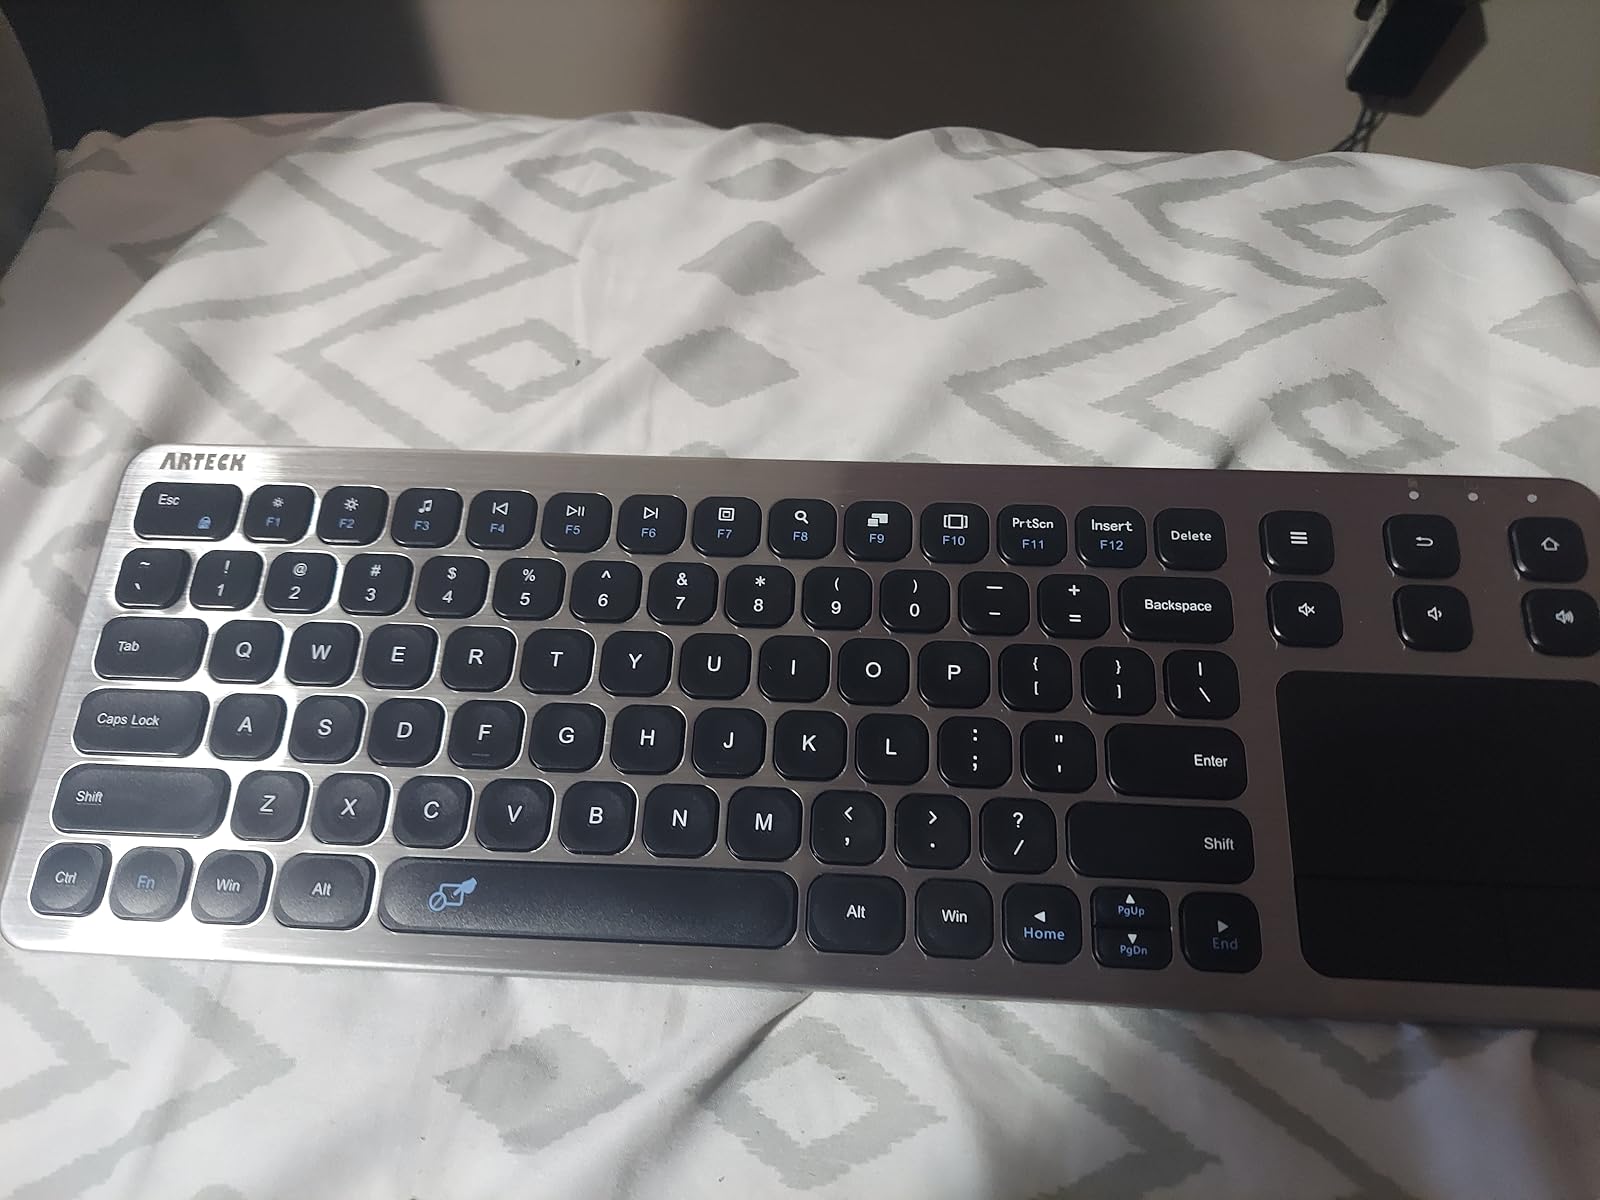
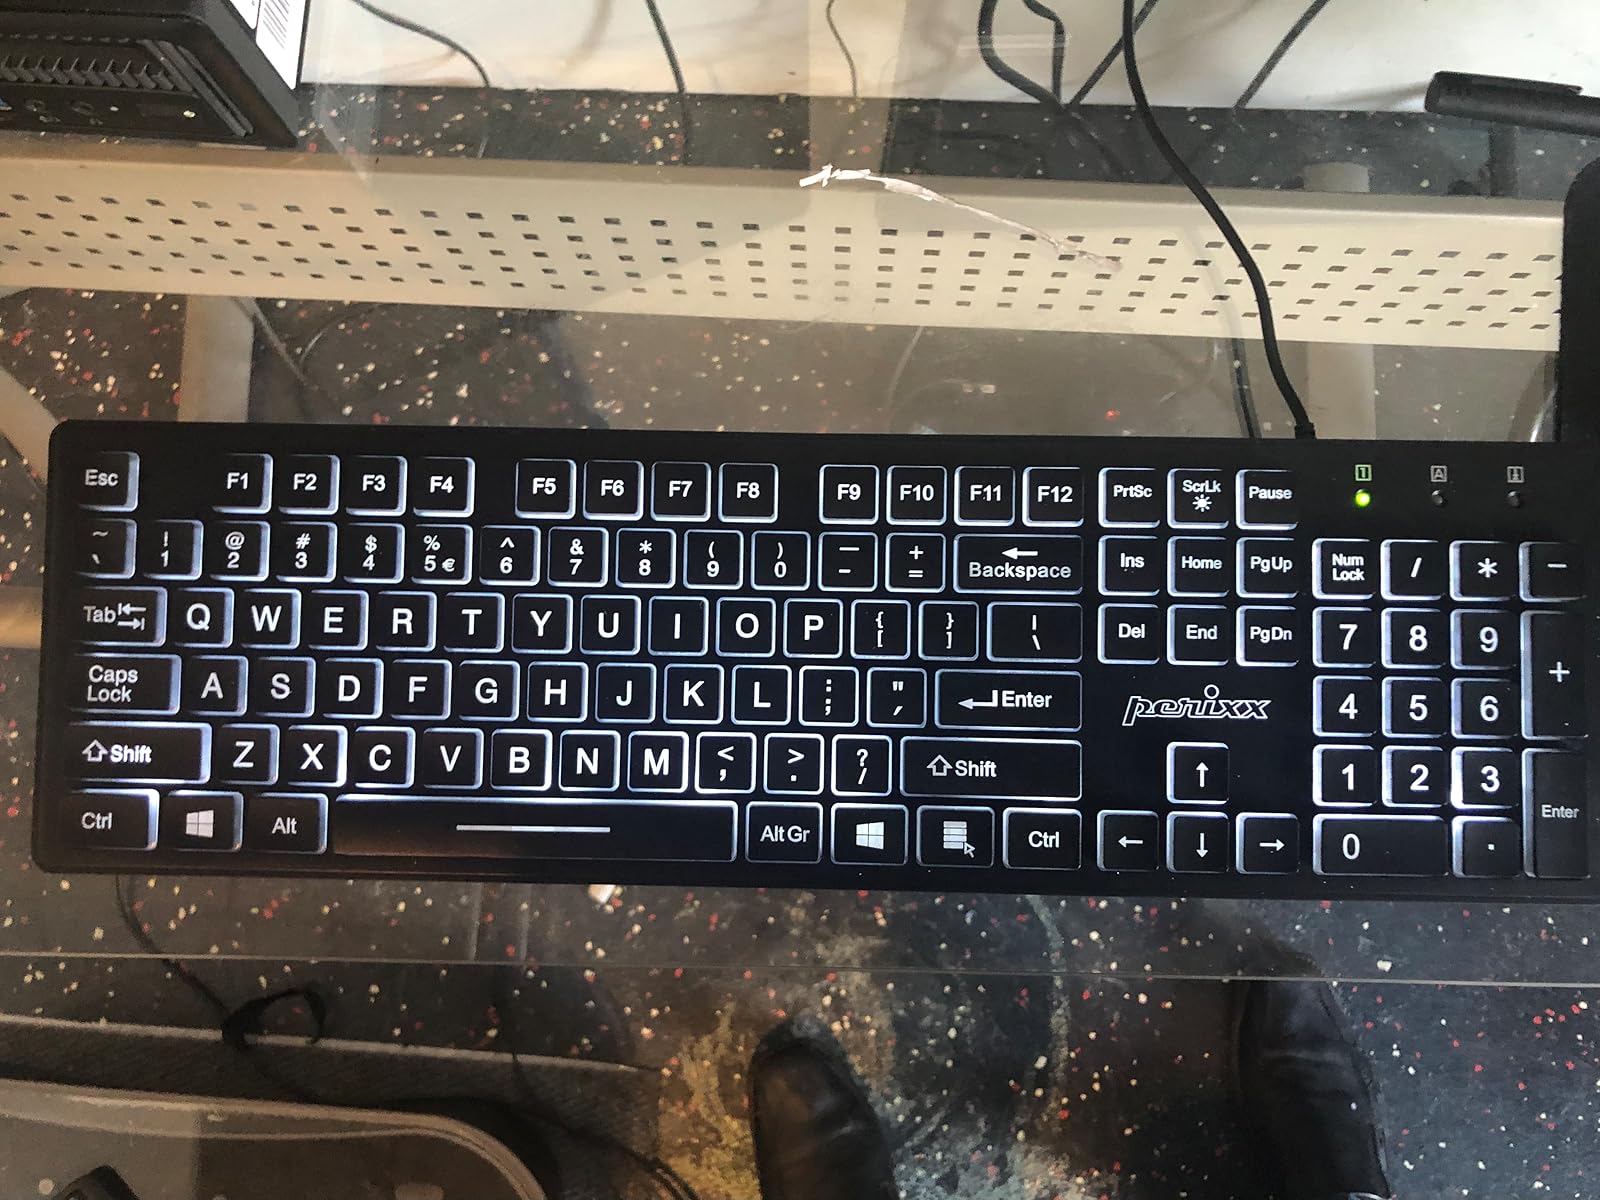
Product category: keyboard
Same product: no